Heilbad Heiligenstadt

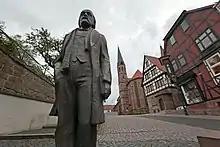
Statue of Theodor Storm in front of the Storm Literary Museum

Heiligenstadt, like the rest of Eichsfeld, is traditionally Roman Catholic, so there are several annual religious events, in particular the procession through the old town on Palm Sunday with life-size figures from the Passion of Christ, which attracts numerous believers from the region and the rest of Germany.